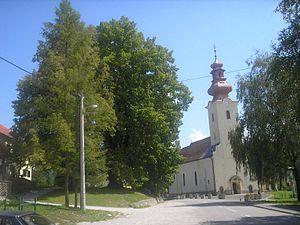
Bednja est un village et une municipalité située dans le comitat de Varaždin, en Croatie. Au recensement de 2001, la municipalité comptait 4 765 habitants, dont 99,39 % de Croates et le village seul comptait 772 habitants.